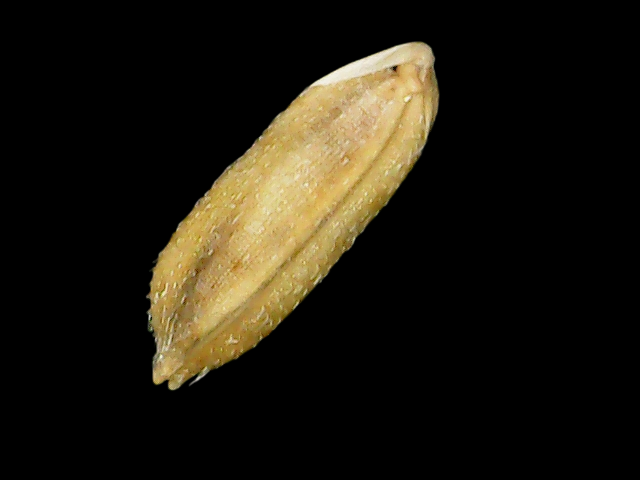
Rice variety: Bd51